Cyrillic script

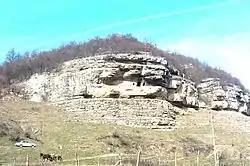
View of the cave monastery near the village of Krepcha, Opaka Municipality in Bulgaria. Found here is the oldest Cyrillic inscription, dated to 921.

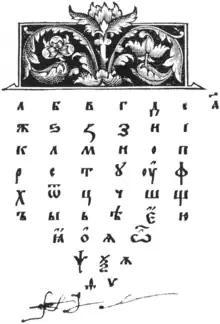
I A page from Буквар (ABC (Reader)), the first Old Slavonic textbook, printed by Ivan Fyodorov in 1574 in Lviv. This page features the Cyrillic alphabet.

The Cyrillic script was created during the First Bulgarian Empire. Modern scholars believe that the Early Cyrillic alphabet was created at the Preslav Literary School, the most important early literary and cultural center of the First Bulgarian Empire and of all Slavs: